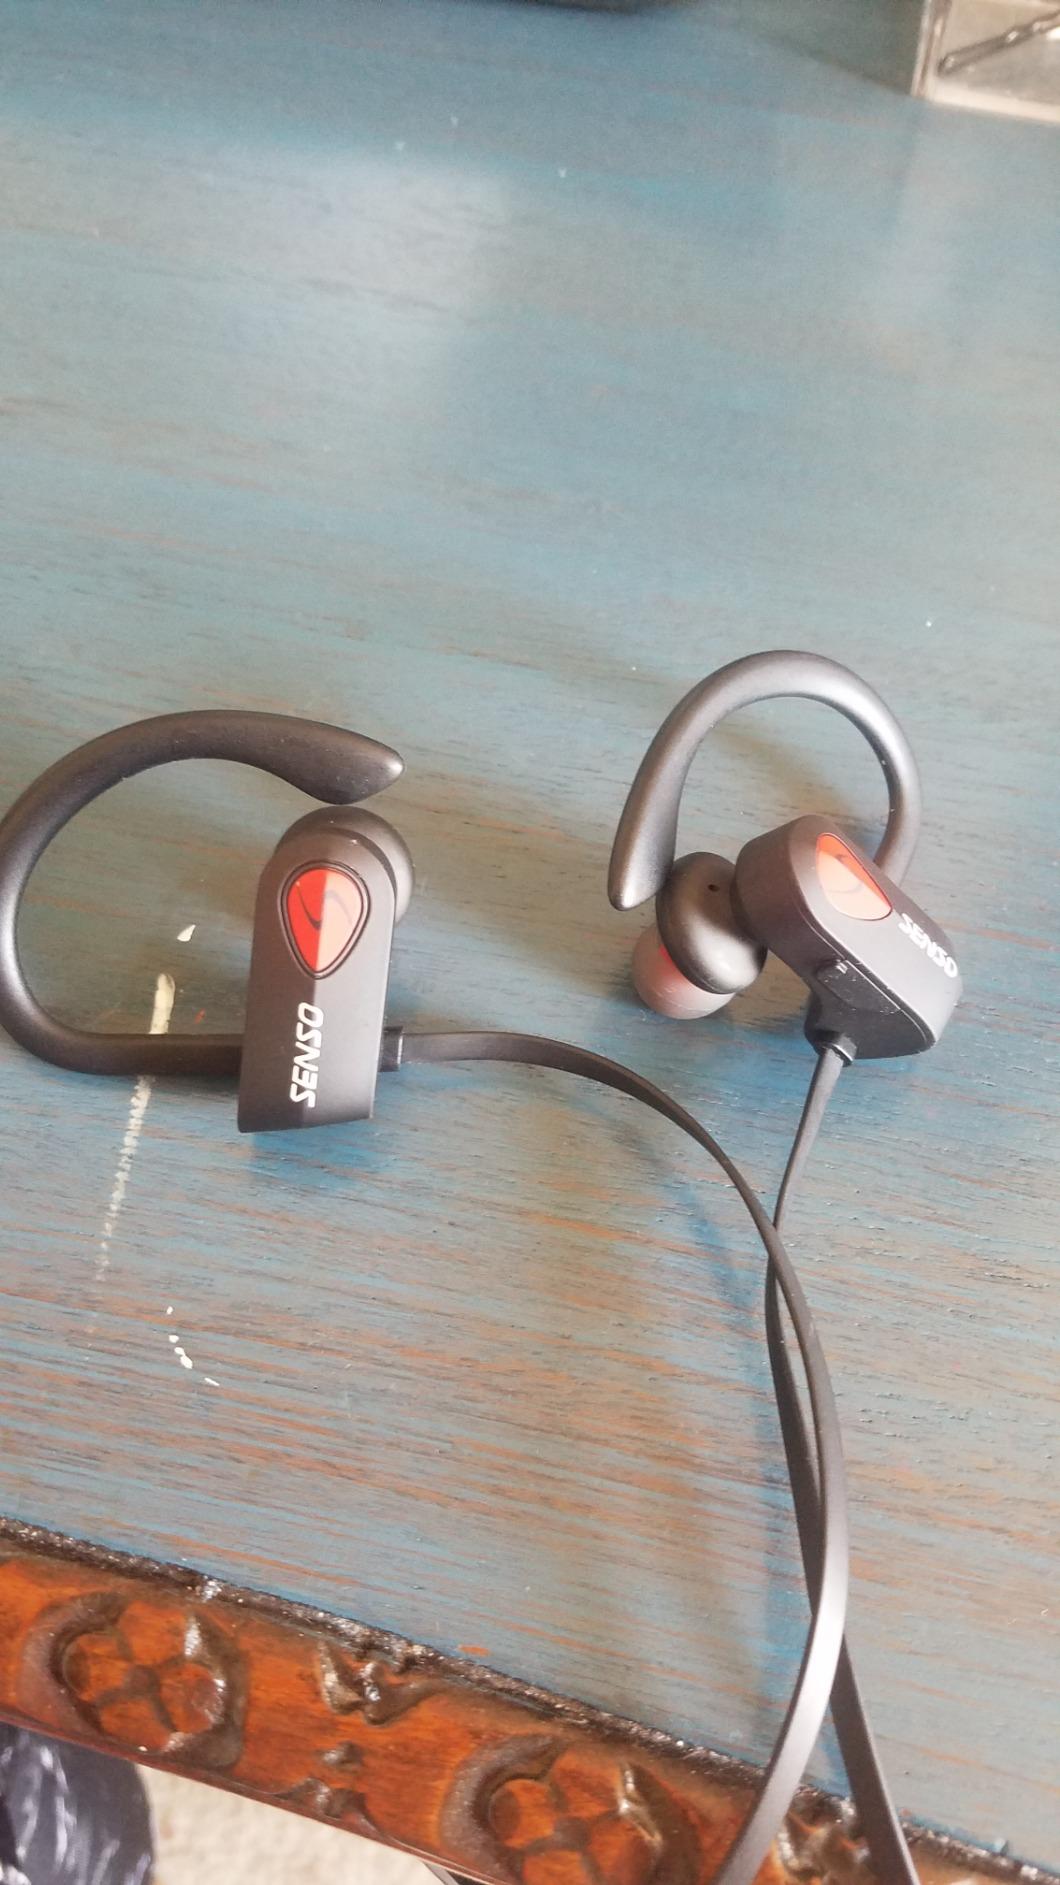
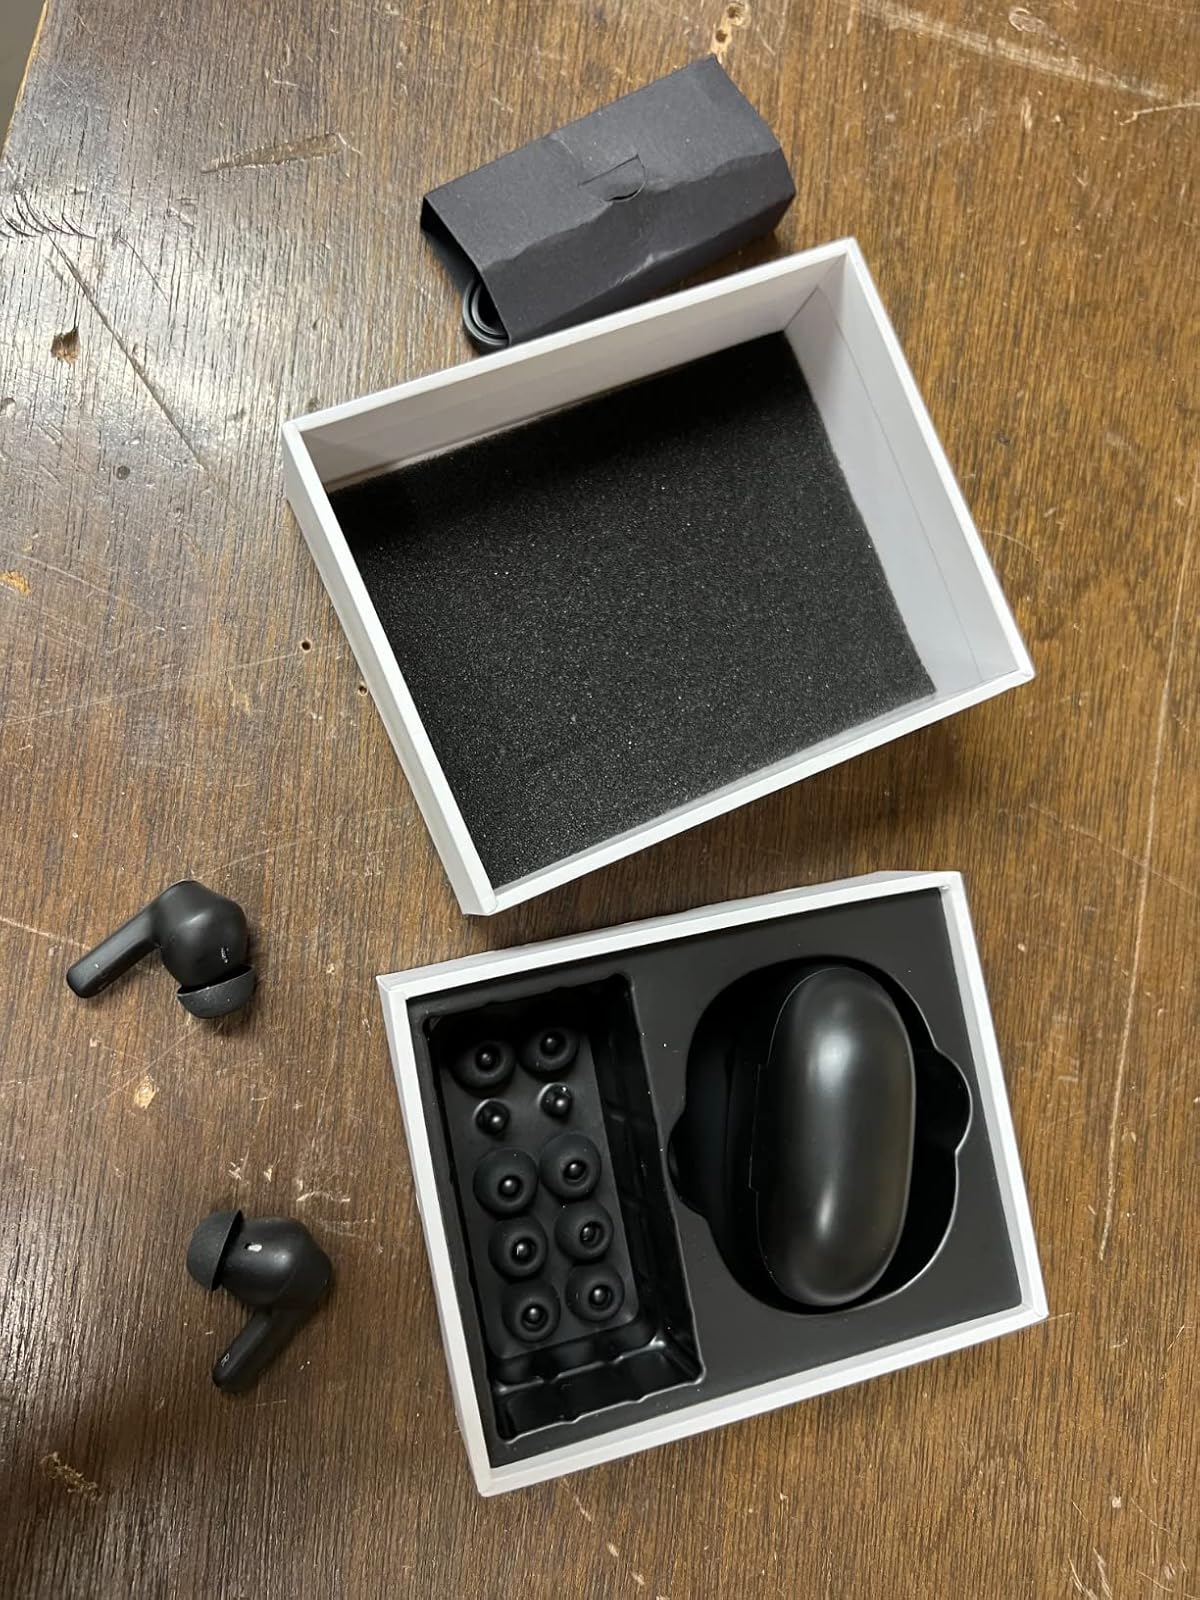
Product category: earbuds
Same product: no